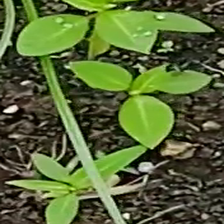
Weed species: Moti_dudhi(Euphorbia_geneculata_L)